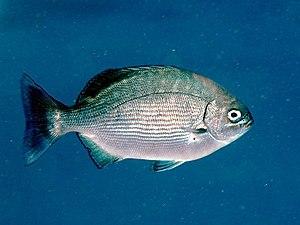
Kyphosus est un genre de poissons marins de la famille des Kyphosidae, souvent appelés « saupes » ou « caligères » en français.